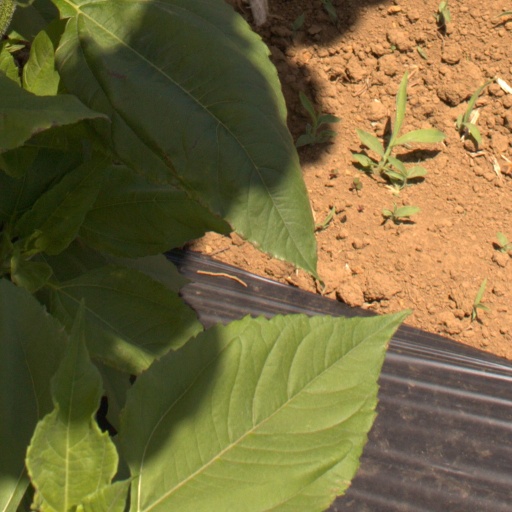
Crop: Jerusalem artichoke